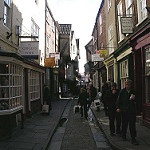
Scene: Outdoor